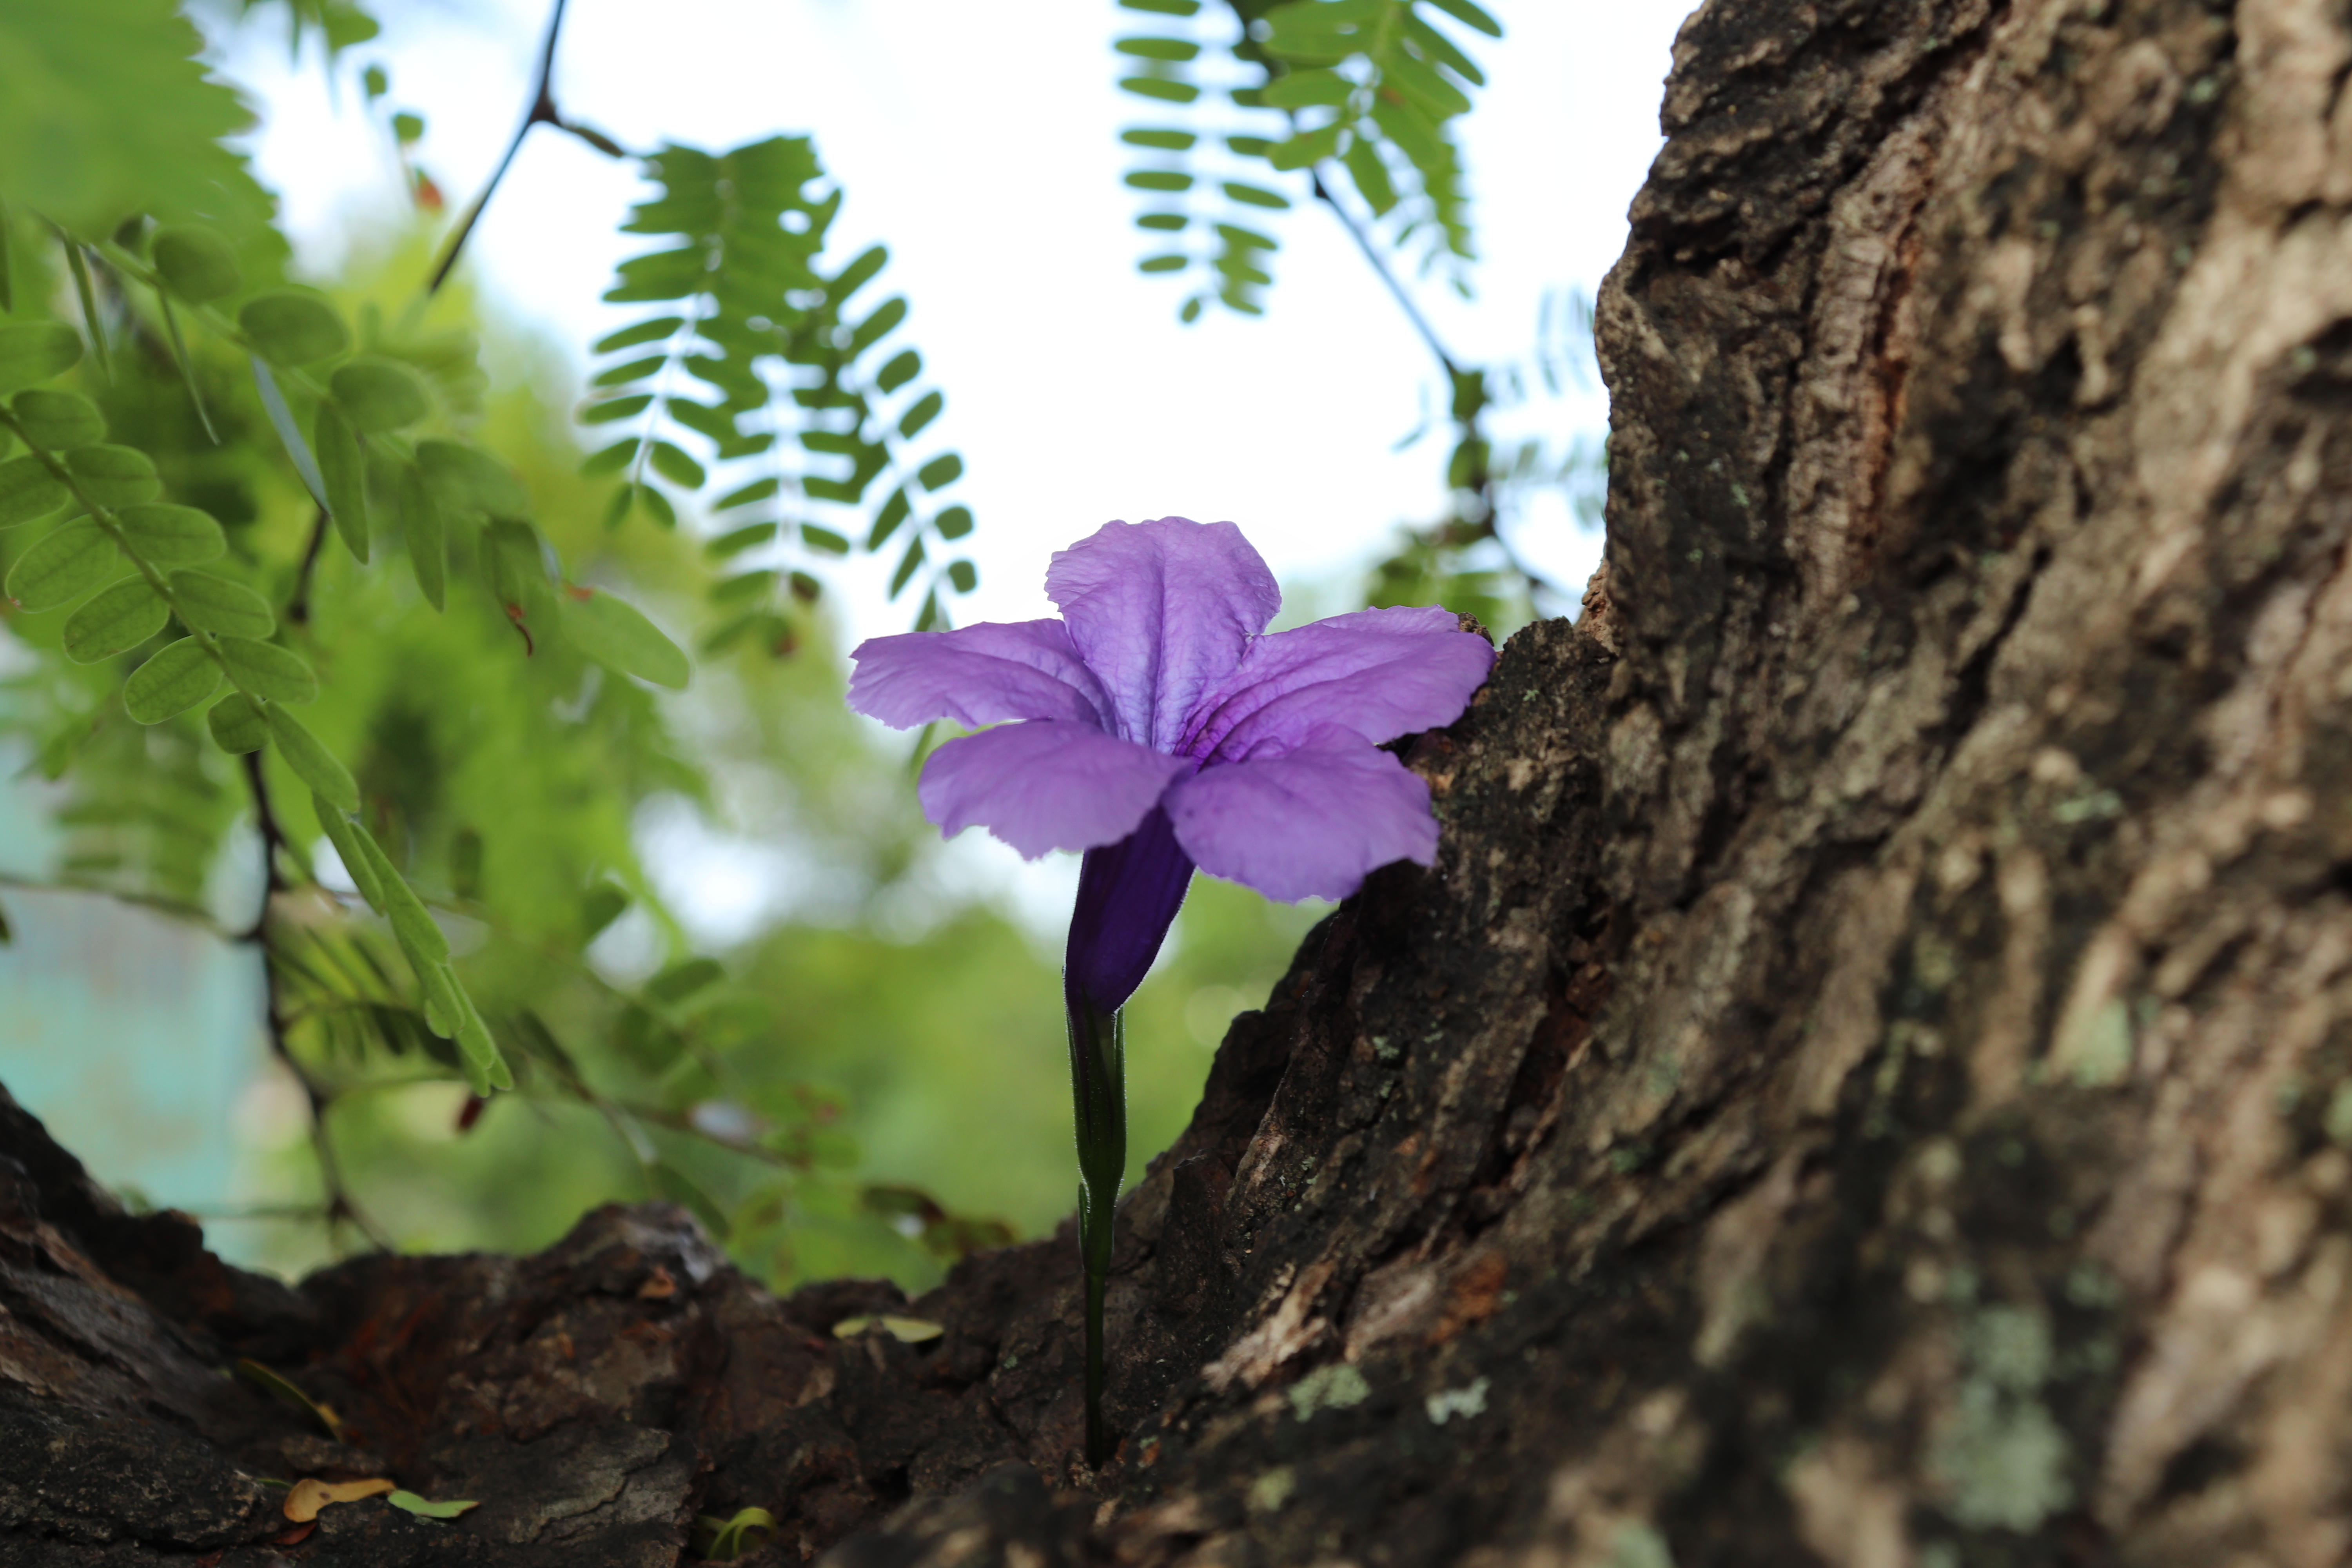
tamarind tree, flowers, purple, leaves, flower, plant, petal, leaf, flowering plant, violet, botany, terrestrial plant, wildflower, spring, vascular plant, trunk, viola, plant stem, violet family, branch, wood, malvales, herbaceous plant, perennial plant, geranium